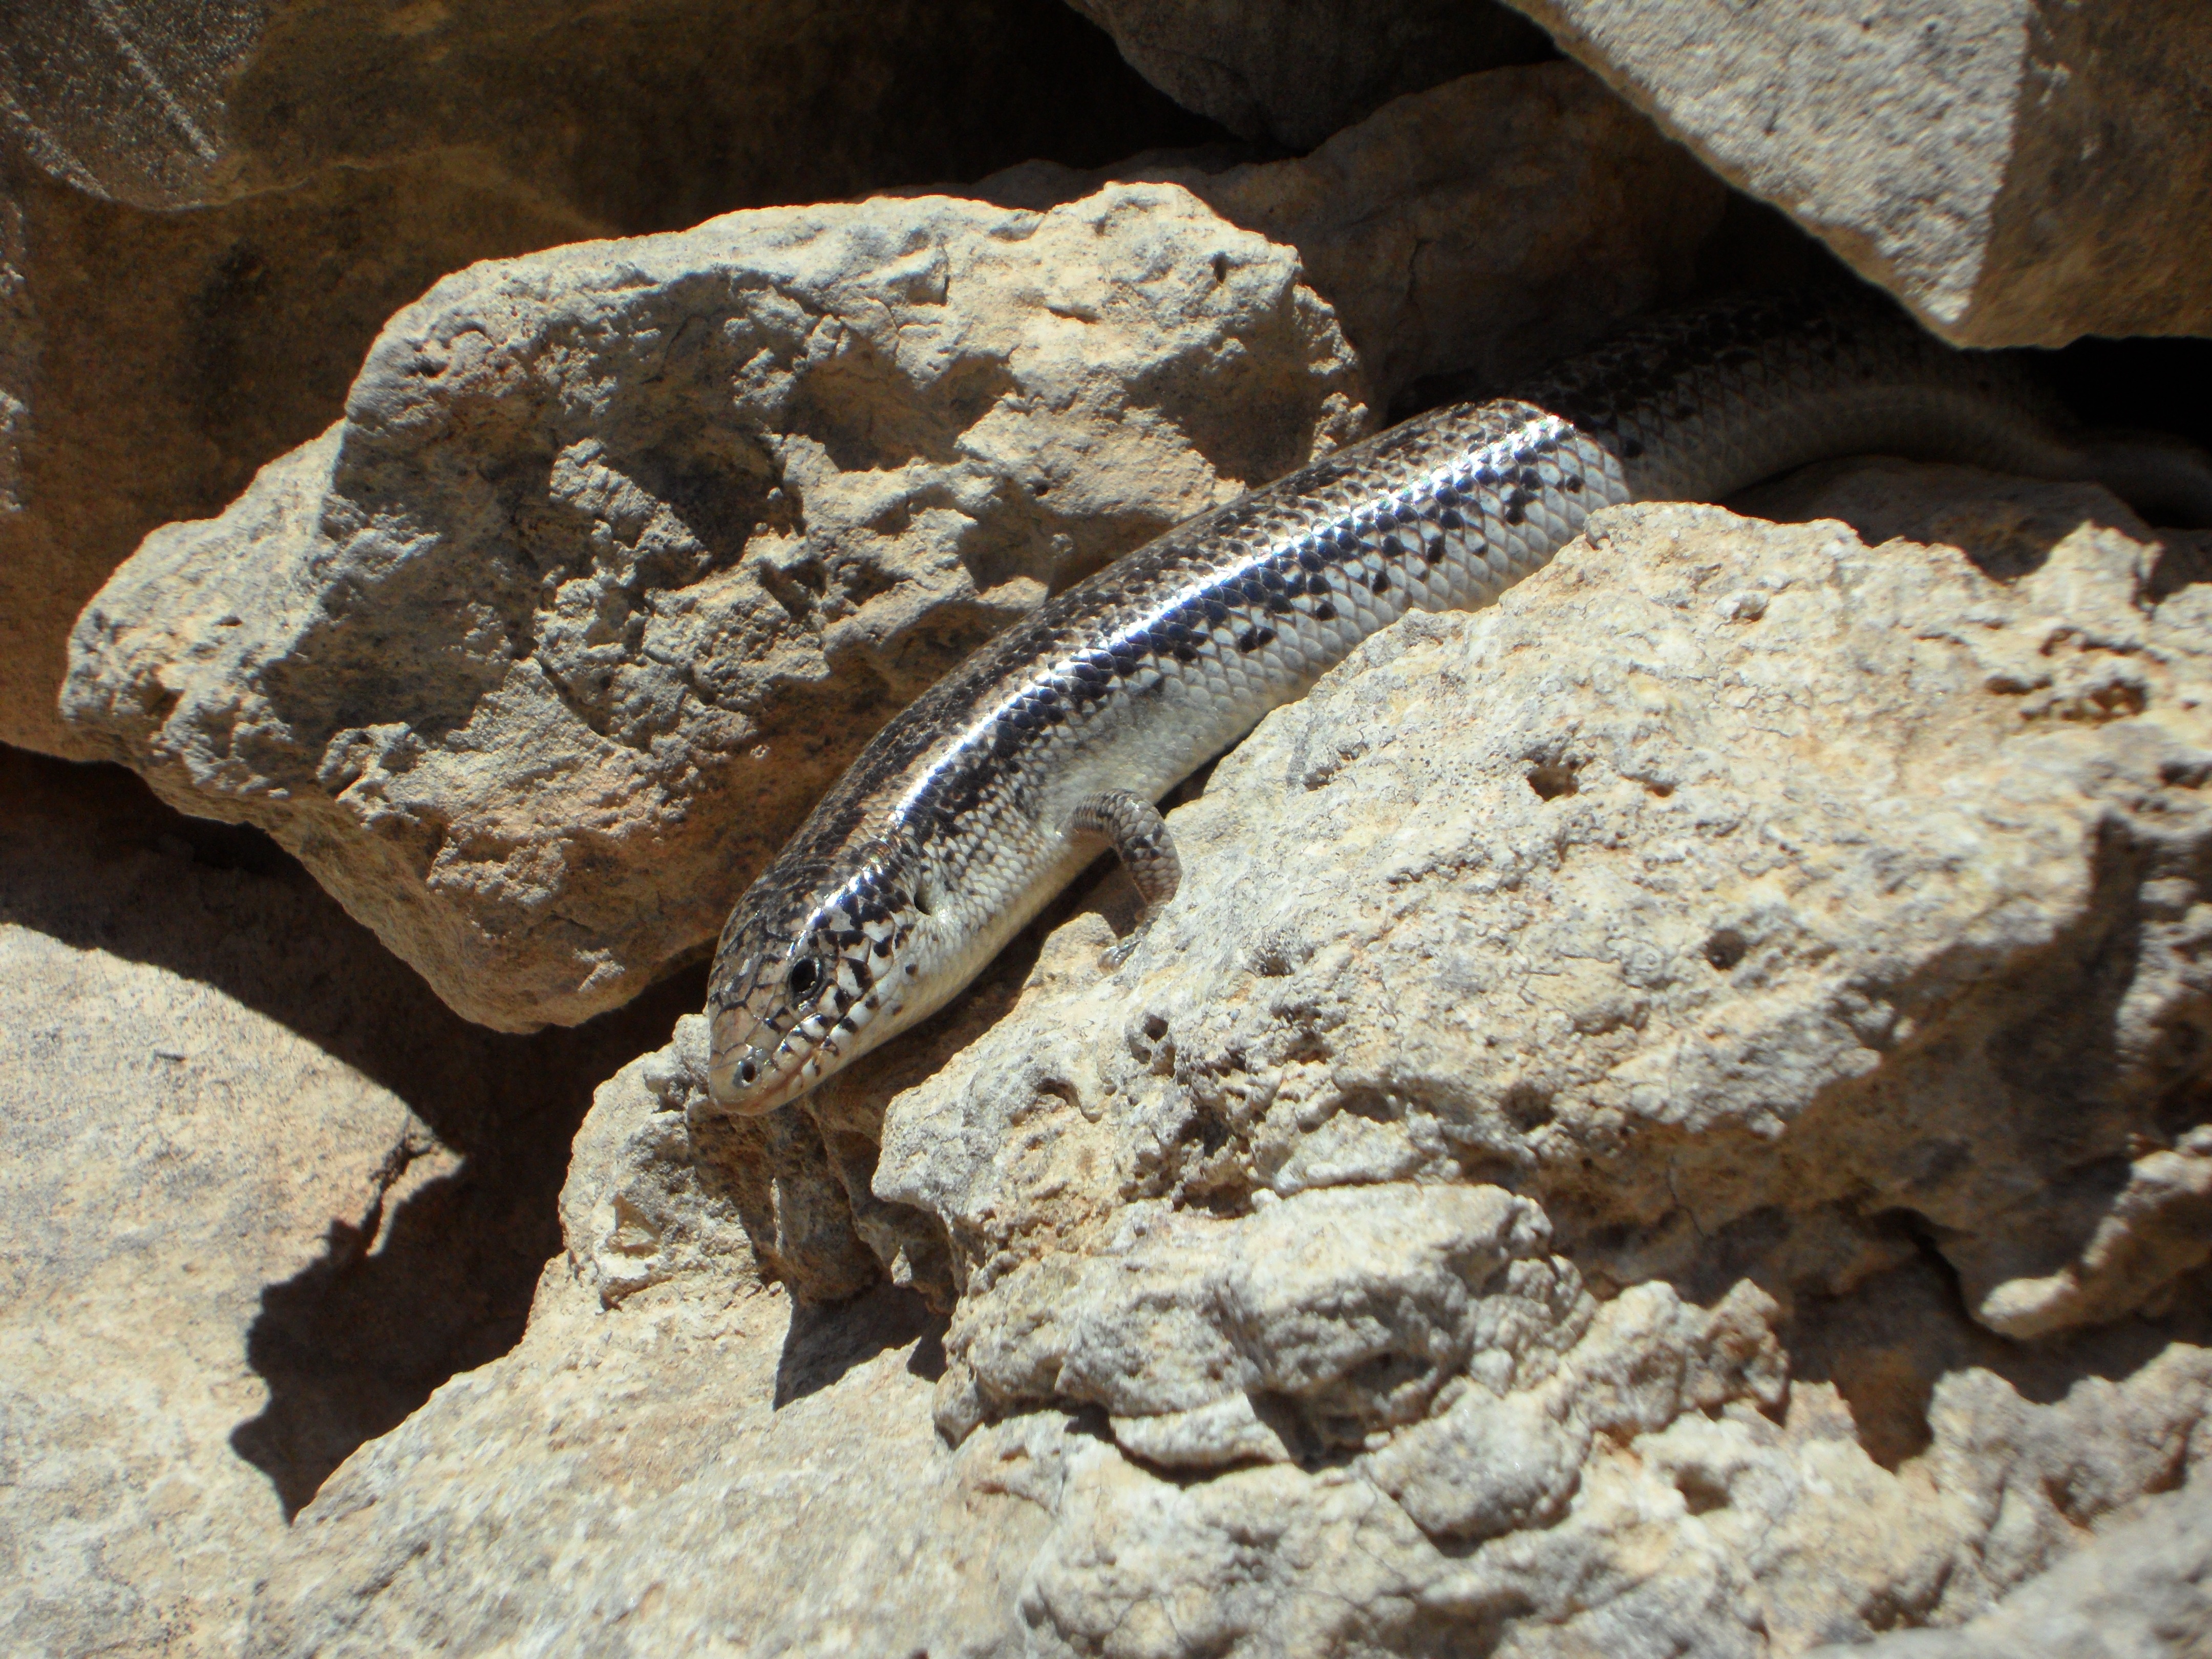
rock, animal, waiting, stone wall, reptile, fauna, material, lizard, stones, geology, lurking, creature, hidden, agamidae, hiding place, old sanja, scaled reptile, pulled back, wall residents